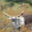
Label: deer